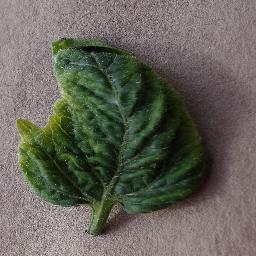
Label: Tomato___Tomato_Yellow_Leaf_Curl_Virus